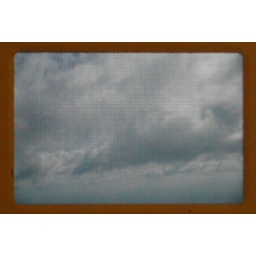
Old found slides projected by means of laptop screen and then photographed